Raúl Castells

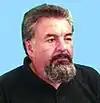
Raúl Castells

Raúl Castells (born 1950 in Rosario) is a controversial Argentine political activist. He was the leader of an organization called the (in Spanish: "Movimiento Independiente de Jubilados y Desocupados", MIJD), a "piquetero" group. In 2021, he founded the Youth and Dignity Left Movement (in Spanish: "Movimiento Izquierda Juventud Dignidad", MIJD).